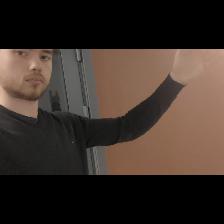
Label: Human